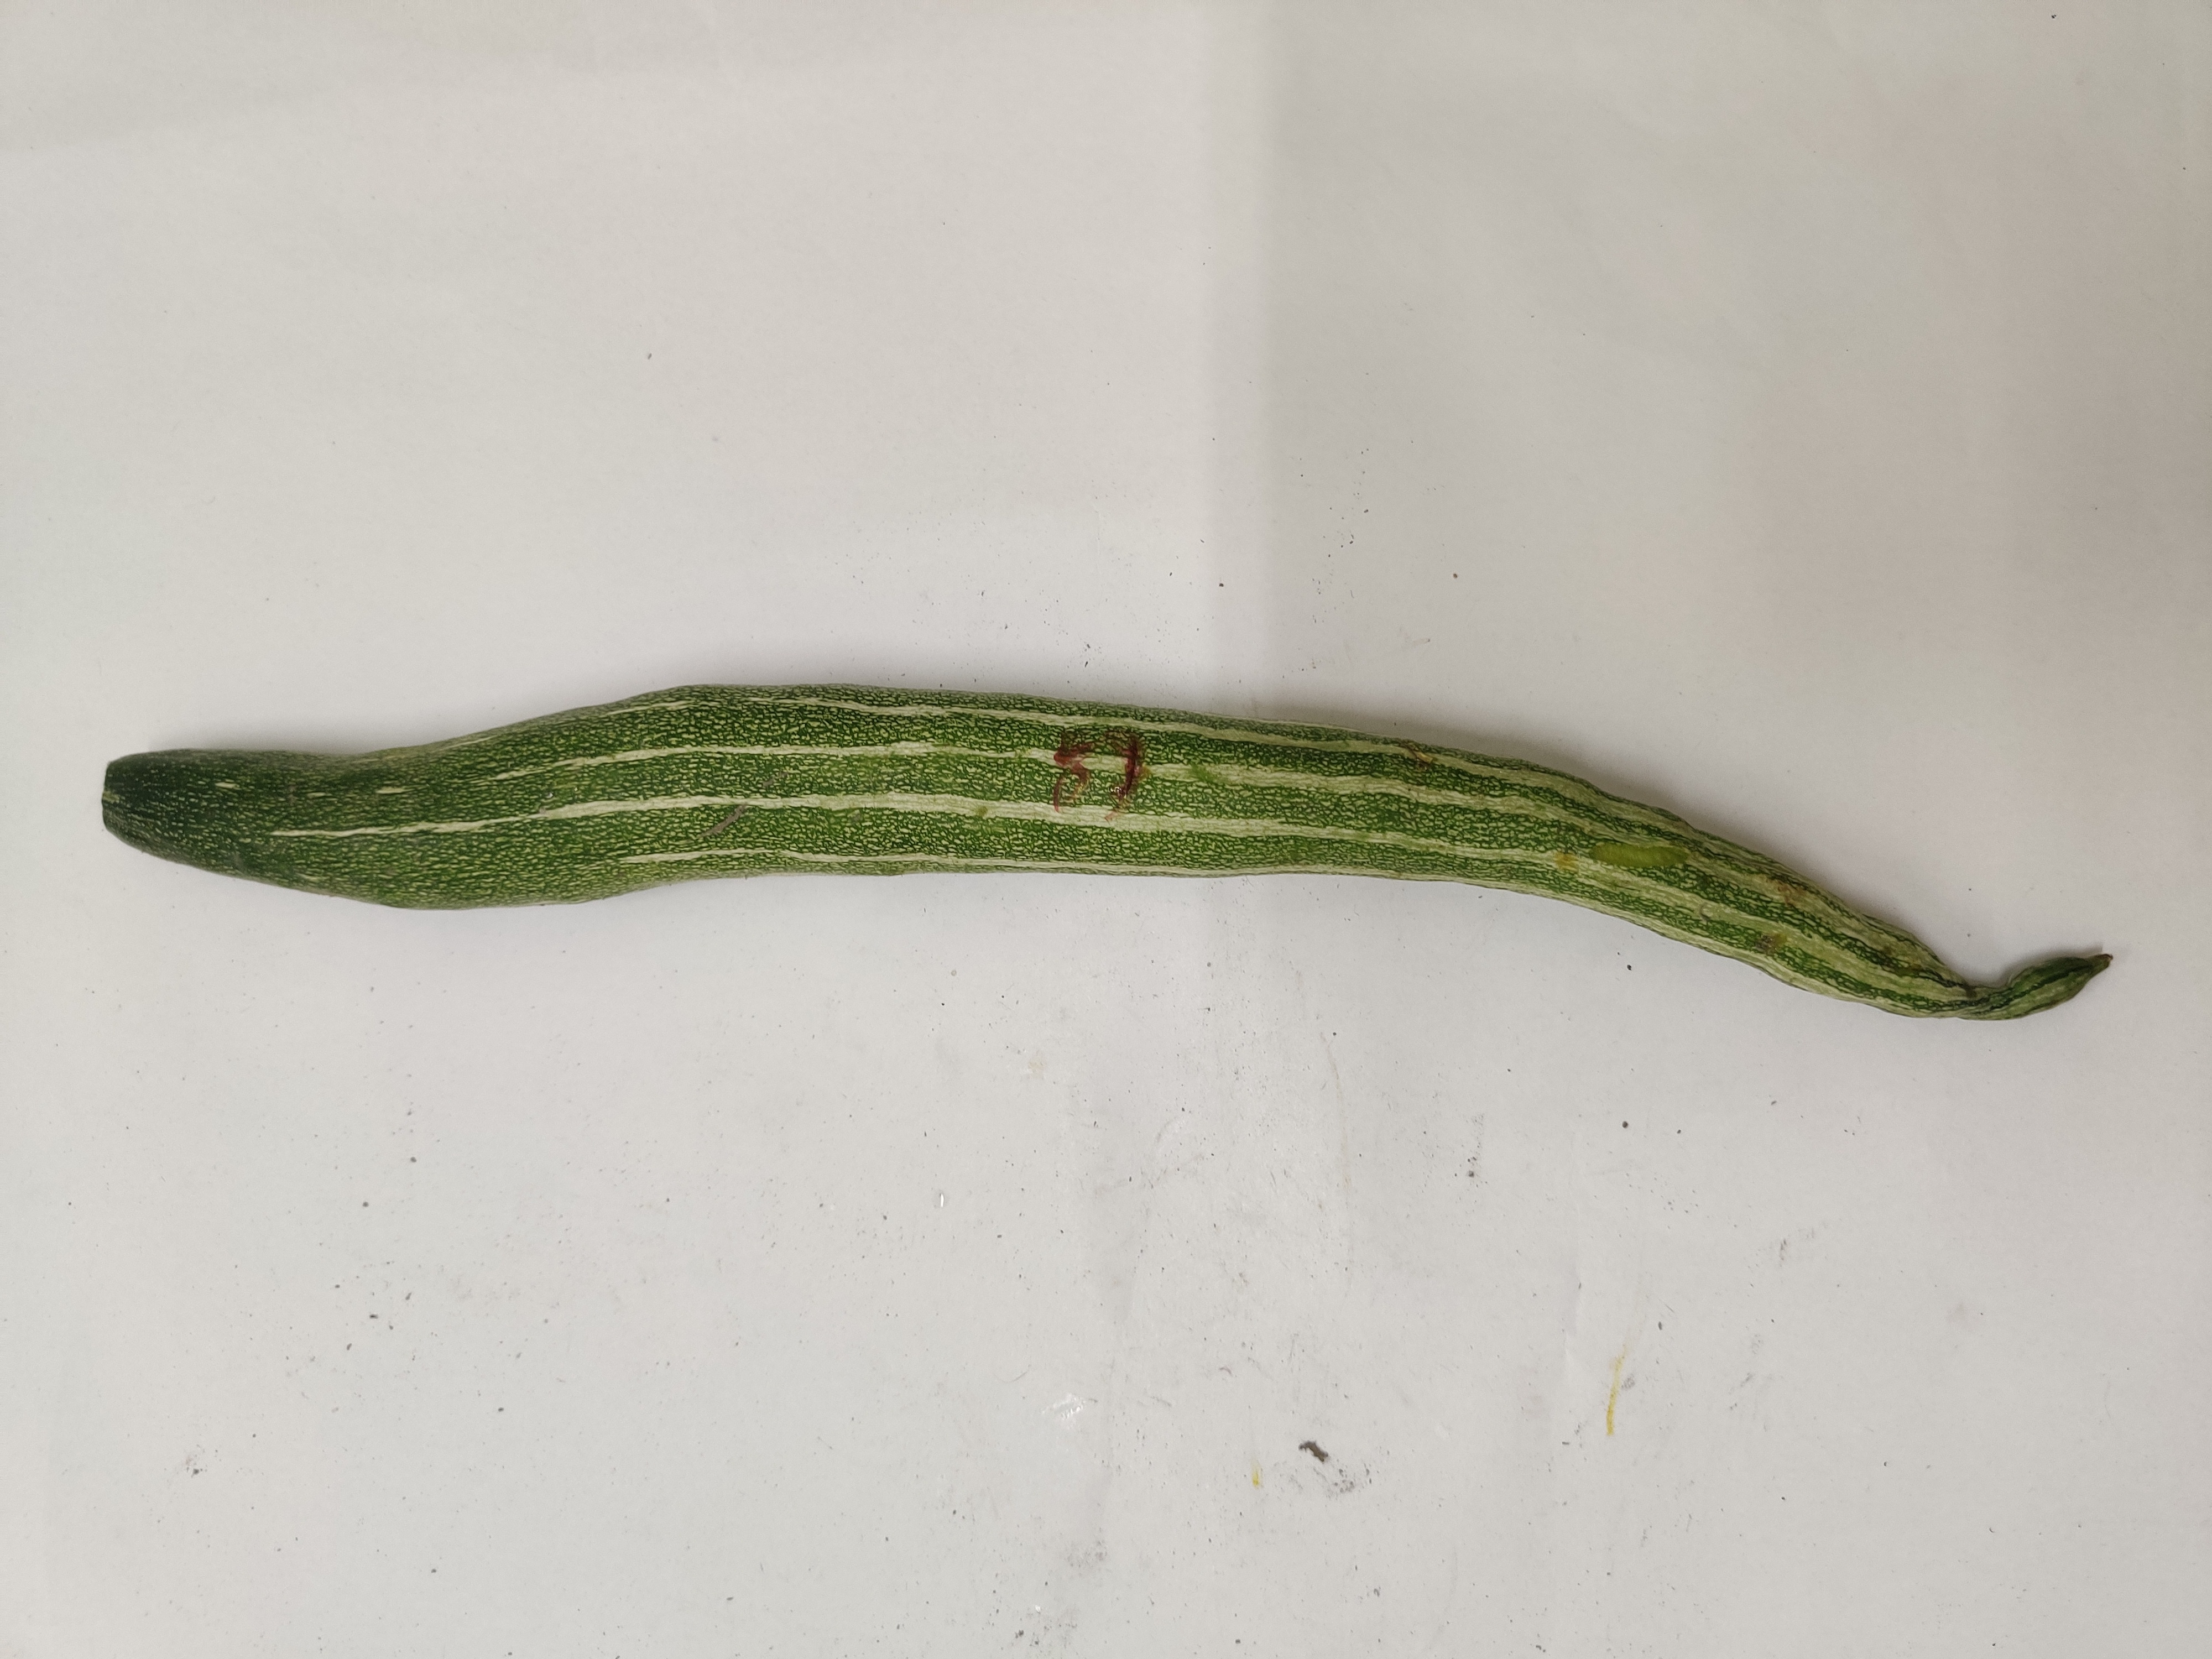
Crop: Snake Gourd
Condition: Damaged